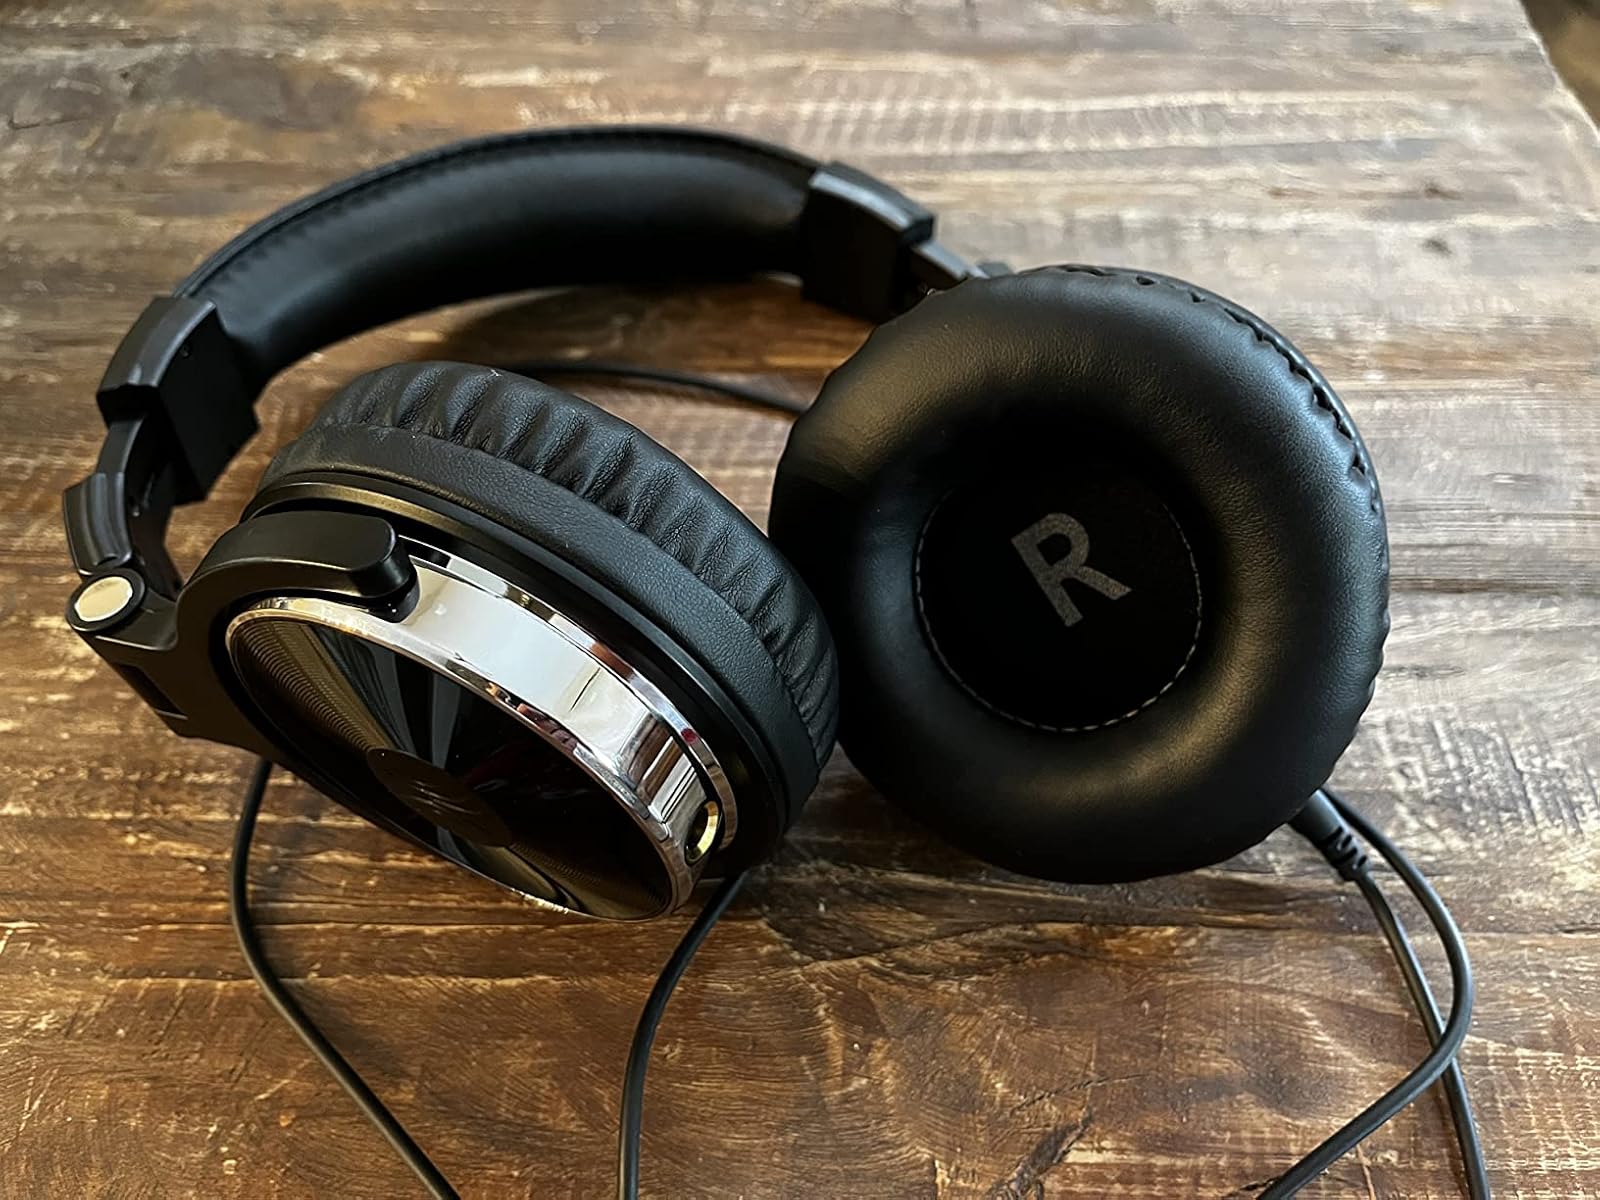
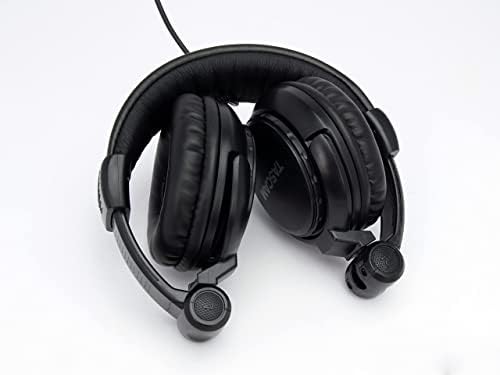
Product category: headphones
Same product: no